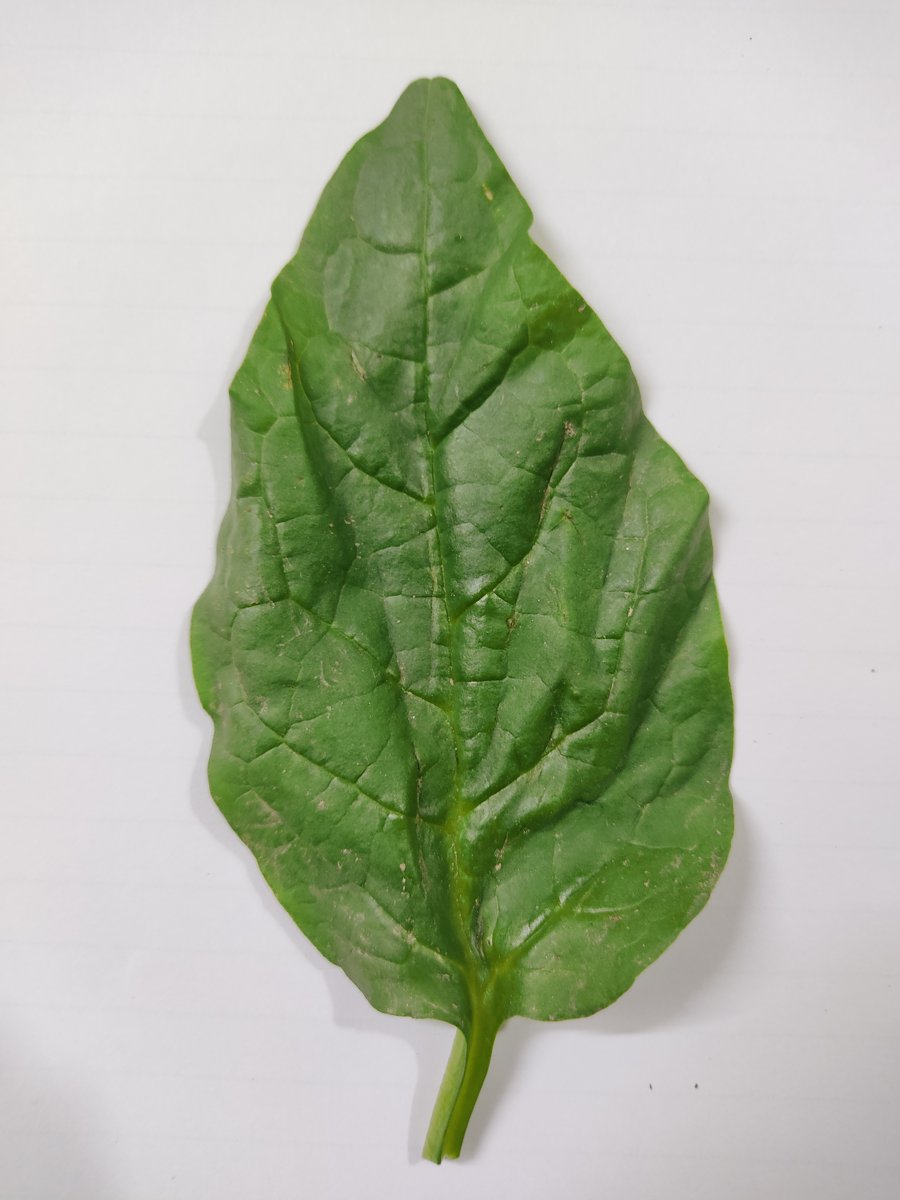
Label: Healthy-Leaf